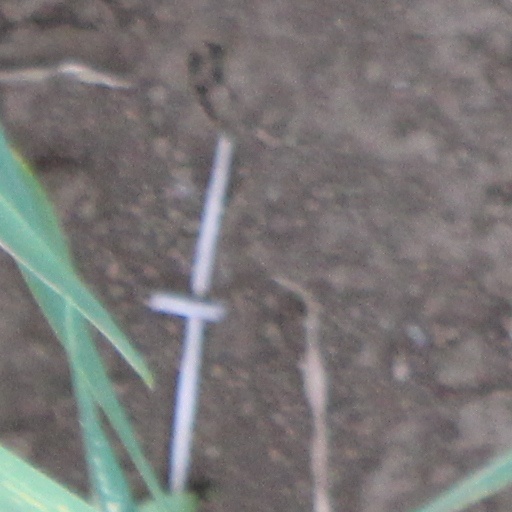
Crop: wheat